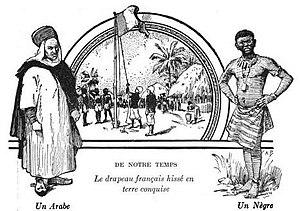
Illustration tirée de Histoire de France, cours élémentaire, Ernest Lavisse, Armand Colin, 1913, page 179 de l'édition Heath de 1919.
Le second empire colonial français est l'ensemble des colonies de l'empire colonial français, possédé et administré par la France à partir de 1815, puis essentiellement structuré sous la Troisième République.